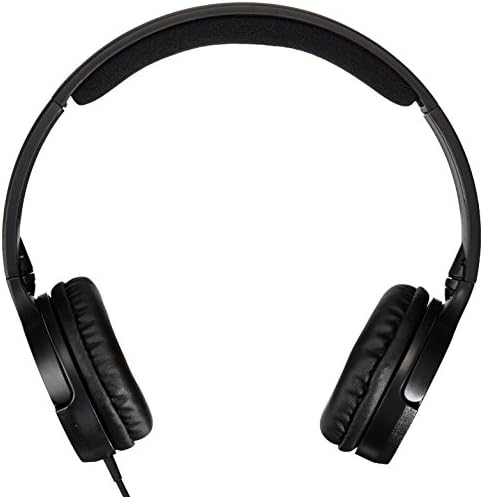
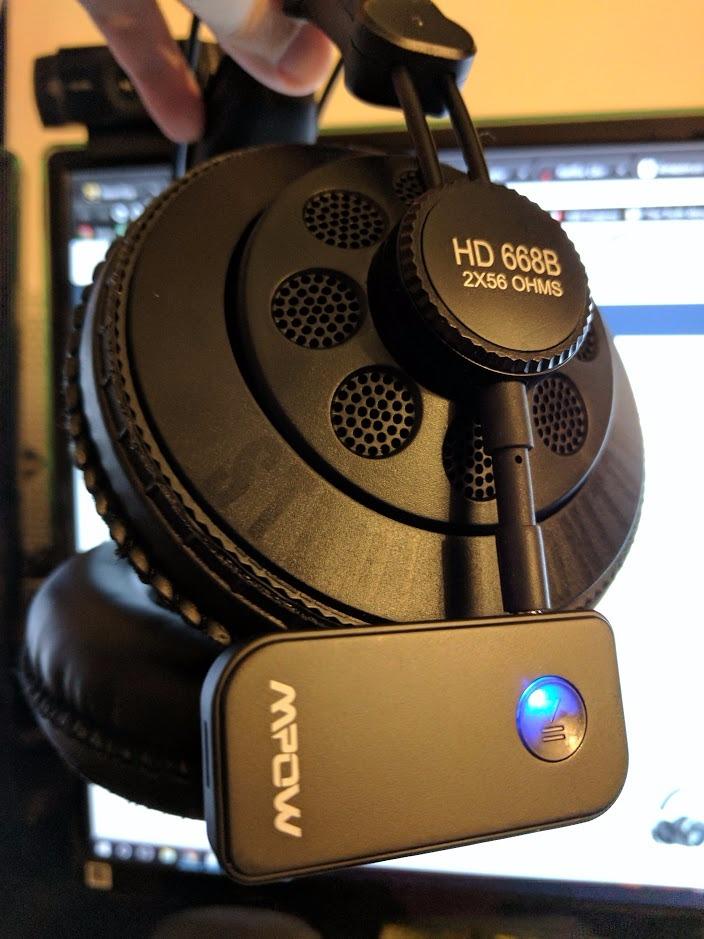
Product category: headphones
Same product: no